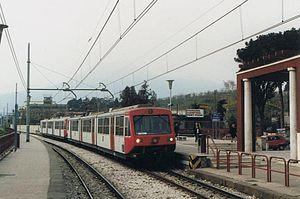
L'Ente Autonomo Volturno - E.A.V. est une entreprise historique de Campanie créée en 1889 pour produire de l'énergie hydroélectrique. Au fil du temps, la société s'est diversifiée dans les transports en commun.